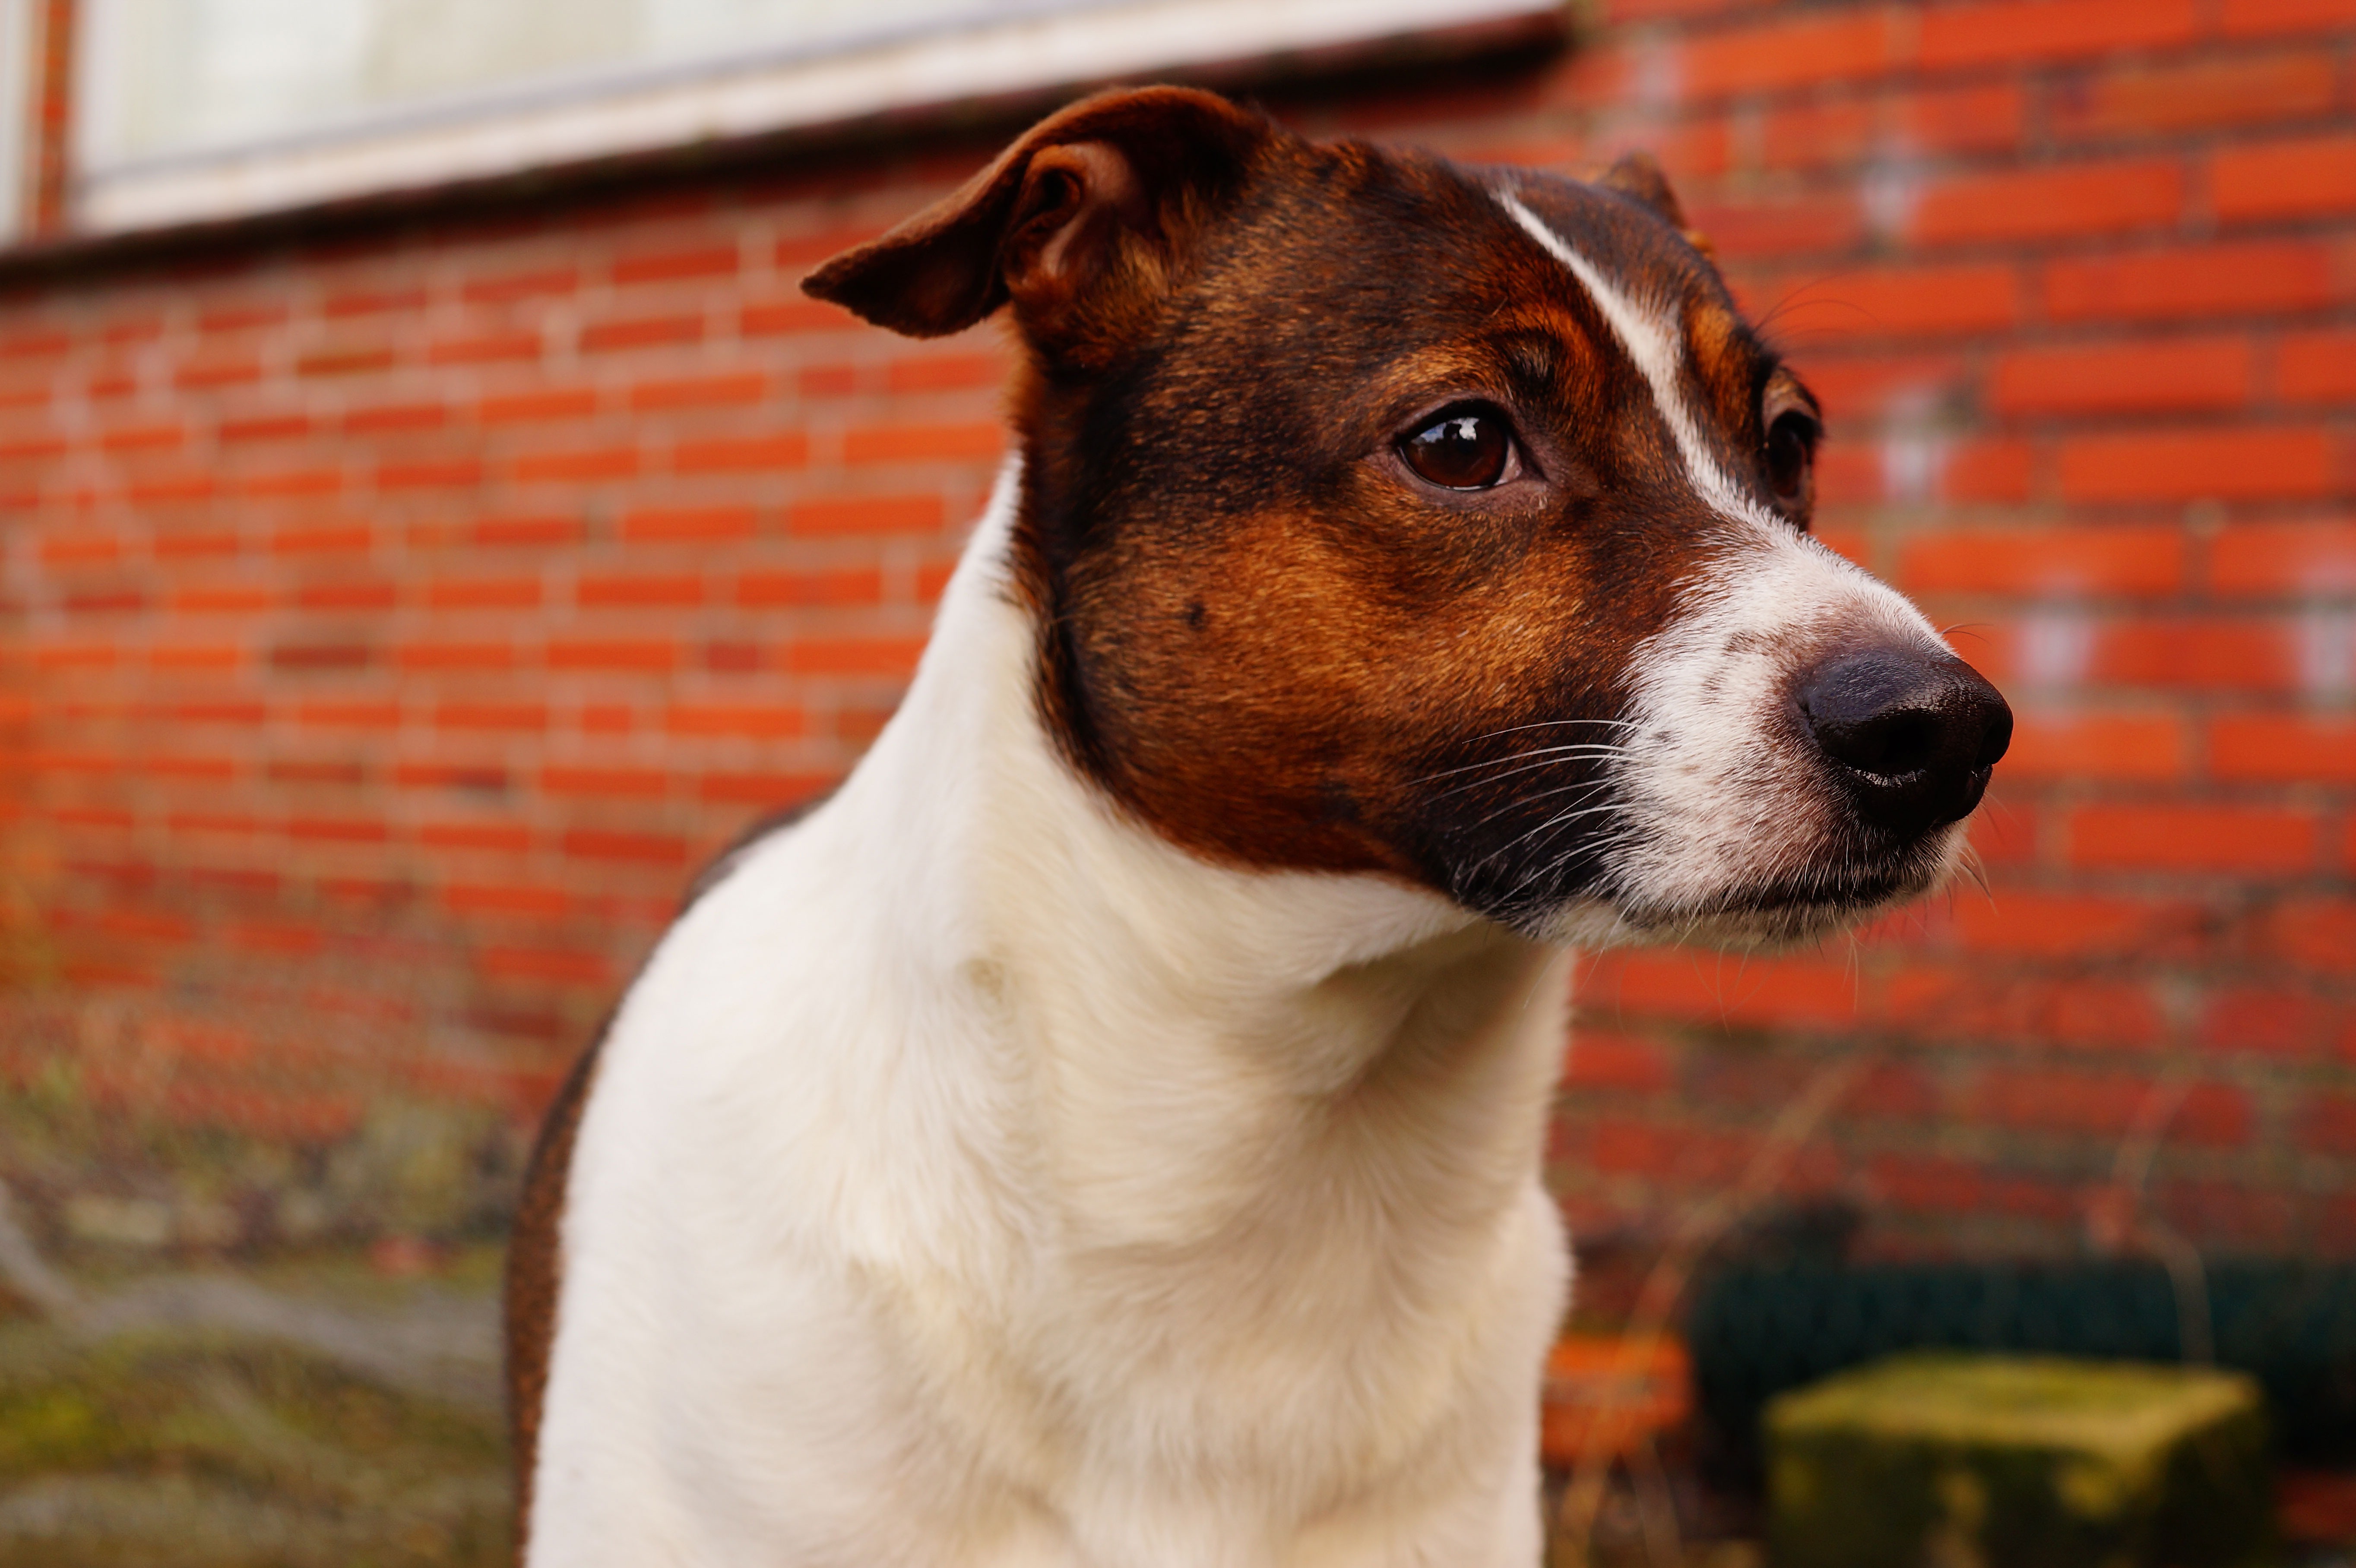
dog, portrait, mammal, nose, eye, head, vertebrate, beautiful, dog breed, terrier, noble, parson russell terrier, jack russell terrier, dog like mammal, carnivoran, russell terrier, danish swedish farmdog, toy fox terrier, brazilian terrier, miniature fox terrier